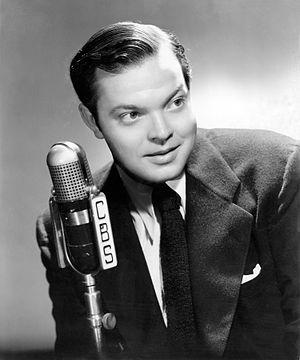
Le Troisième Homme est un film britannique réalisé par Carol Reed sur un scénario de Graham Greene, tourné en 1948 dans la ville de Vienne, sorti en 1949. Le Troisième Homme a reçu le Grand prix du festival de Cannes 1949, et est souvent considéré comme l'un des meilleurs films noirs.
1985 est une année commune commençant un mardi.